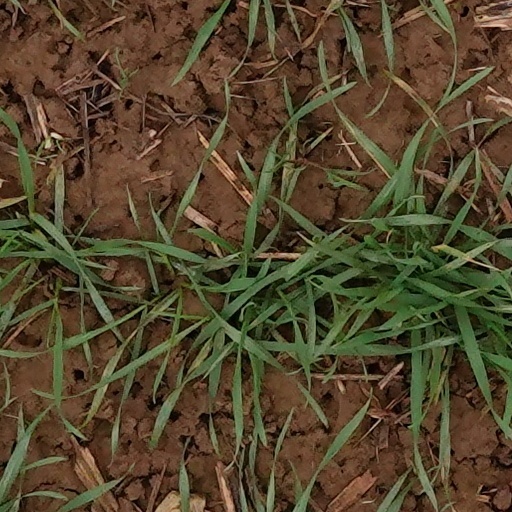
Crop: wheat